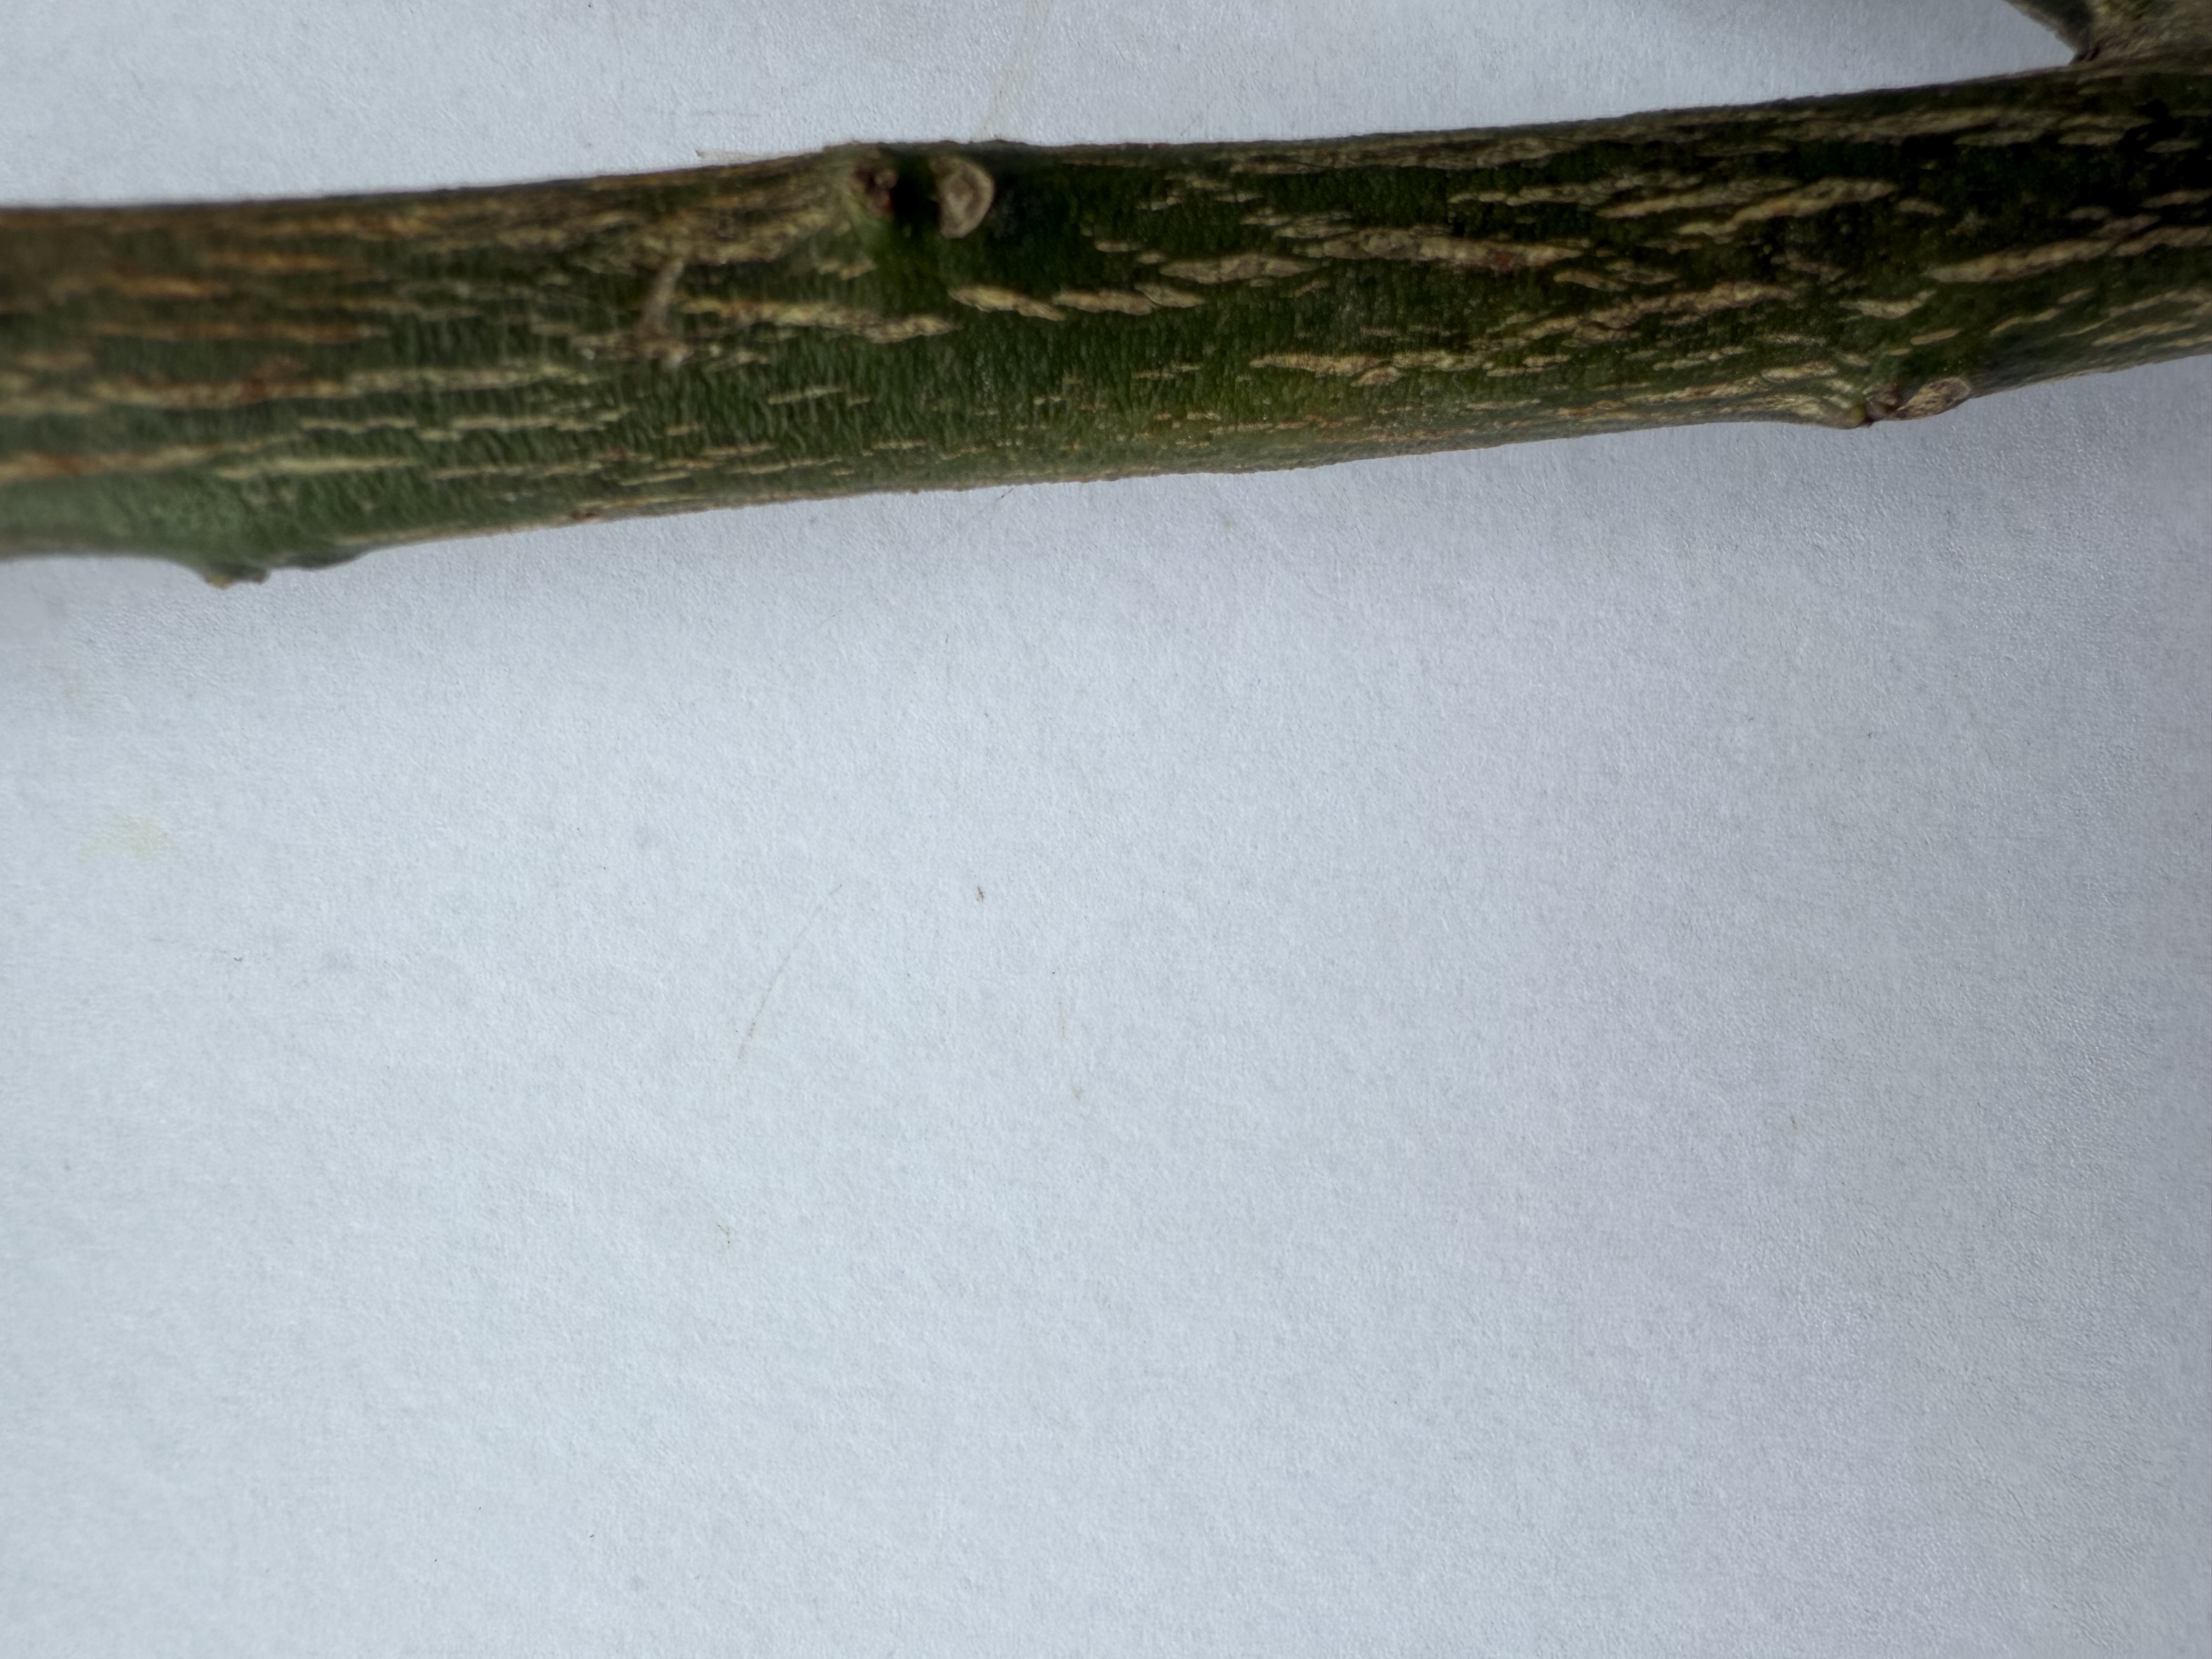
Variety: Kumquat